Music of Cyprus

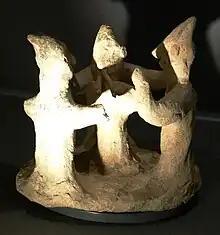
Cypriot terracotta figurine, 750–600 BC, depicting a double aulos player and two dancers. Kunsthistorisches Museum, Vienna.

Cyprus changed hands numerous times prior to the medieval era, and was an important outpost of Christianity and Western European civilization during the Crusades. The island's peak as a cultural capital of Europe occurred from 1359 to 1432. During that peak, Pierre I de Lusignan made a three-year tour on Europe, bringing with him an entourage of musicians that impressed Charles V in Rheims so much that he donated 80 francs in gold to them. On his return to Cyprus, Pierre I brought with him the French Ars Nova and, later, the Ars Subtilior. French musicians became well established in Cyprus, and the city of Nicosia became a capital of the Ars Subtilior style. Janus I de Lusignan saw Cypriot music evolve into its own variety of music. His daughter, Anne de Lusignan, brought a manuscript after her marriage to Louis, Count of Geneva, which contained 159 folios with over two hundred polyphonic compositions, both sacred and secular. The manuscript is now a part of the collection of the National Library of Turin.